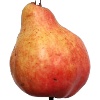
Label: Pear Red 1